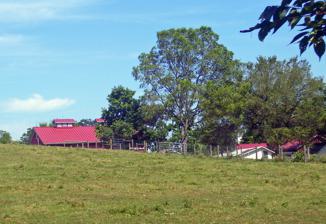
Building: Gilfillan Farm
Country: United States of America
Year built: 1857
United States historic place Gilfillan Farm U.S. National Register of Historic Places Pittsburgh Landmark – PHLF Farm in 2008 from Boyce Road to south Show map of Pennsylvania Show map of the United States Location Upper St. Clair Township , Allegheny County , Pennsylvania Nearest city Pittsburgh Coordinates 40°20′31″N 80°03′50″W / 40.342°N 80.064°W / 40.342; -80.064 Area 15 acres (6.1 ha) Built ca. 1850 Architectural style Greek Revival , Victorian NRHP reference No. 79002155 Significant dates Added to NRHP 1979 Designated PHLF 2001 Gilfillan Farm is located at the junction of Washington ( U.S. Route 19 ) and Orr roads in Upper St. Clair Township , Allegheny County , Pennsylvania , United States . It is a working farm whose current form dates to the mid-19th century. The farm's main house shows the transition from the Greek Revival style to the Victorian modes that became dominant later in the century. It remained a farm in the hands of the same family until 2001, even as the area around it has become a suburb of nearby Pittsburgh . In 1979 it was listed on the National Register of Historic Places , and is currently owned by the township's historical society. Property The farmstead consists of 12 buildings on a 15-acre (6.1 ha) parcel of land sloping gently to the west. Washington Road is to the east, Orr Road to the south, and a 60-acre (24 ha) township park is on the north. The South Hills Village shopping mall is a short distance north on the opposite side of Washington. There are sidewalks on the streets and the property itself is fenced off. The main house is a two-story, three- bay structure of brick painted red. It is topped with a slate-shingled gabled roof. There is a large wing on the rear that has had an addition put on. A nearby stone springhouse is the oldest building on the farm. Windows have decorative wooden lintels and white pine moldings . A porch supported by wooden columns stretches across the west (front) of the first story. The main entrance has a red glass transom and similar sidelights with a frosted grape pattern. Inside many original finishings remain. The doors have white pine molded surrounds like their exterior counterparts, and one of the parlors has a fireplace mantel also of pine. Slate and marble are used for the other two fireplaces on the first story. A breezeway connects the main house to a brick wash house to its rear. It is also three bays but only one story high. To its rear is a smokehouse . Also nearby is a 40-by-60-foot (12 by 18 m) frame barn on a stone foundation . Its roof is pierced by two ventilators. Next to it is the stable , with stalls for seven horses. A wagon shed, shop, pig pen, chicken coop and granary round out the outbuildings. History The farm was established by Alexander Gilfillan in the 1760s. His family was one of the first to settle in the future township, growing corn, hay, sheep and cattle. His grandson, John II, built the current farm complex from 1857 to 1868. The last building, the barn, was built in a community barn raising . In 1976 the family sold the surrounding acreage to the township, which have since been developed as a park with a 1.25-mile (2.01 km) walking trail. The Gilfillan descendants continued to live on and work the farm until the last one died in 2001. Margaret Gilfillan left the property to the Historical Society of Upper St. Clair http://www.hsusc.org/ along with a $1.8 million trust fund to maintain it. Currently it is open to the public by appointment or on Upper St. Clair Community Day, in May of every year and the grounds are selectively available for private parties. See also National Register of Historic Places listings in Allegheny County, Pennsylvania References ^ a b c d e f g h Kunkle, Betsy, "National Register of Historic Places nomination, Gilfillan Farm" (PDF) . , Pennsylvania Historical and Museum Commission , ^ Historic Landmark Plaques 1968-2009 (PDF) . Pittsburgh, PA: Pittsburgh History & Landmarks Foundation. 2010 . ^ "Gilfillan Park" . Upper St. Clair Township . 2009. External links Gilfillan Park v t e US National Register of Historic Places in Pennsylvania Topics Contributing property Keeper of the Register Historic district History of the National Register of Historic Places National Park Service Property types Lists by county Adams Allegheny Armstrong Beaver Bedford Berks Blair Bradford Bucks Butler Cambria Cameron Carbon Centre Chester East North South Clarion Clearfield Clinton Columbia Crawford Cumberland Dauphin Delaware Elk Erie Fayette Forest Franklin Fulton Greene Huntingdon Indiana Jefferson Juniata Lackawanna Lancaster Lawrence Lebanon Lehigh Luzerne Lycoming McKean Mercer Mifflin Monroe Montgomery Montour Northampton Northumberland Perry Philadelphia Pike Potter Schuylkill Snyder Somerset Sullivan Susquehanna Tioga Union Venango Warren Washington Wayne Westmoreland Wyoming York Lists by city Pittsburgh Lancaster Philadelphia Center City North Northeast Northwest South Southwest West Other lists European archaeological sites Native American archaeological sites Bridges ( covered ) National Historic Landmarks ( Philadelphia ) Category NRHP portal